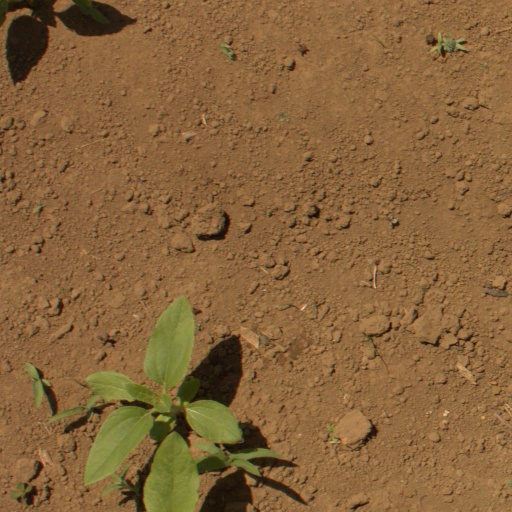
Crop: Jerusalem artichoke